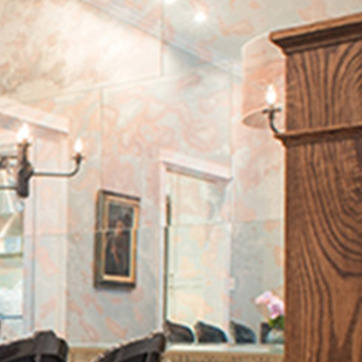
Material: mirror